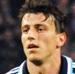
Age: 24